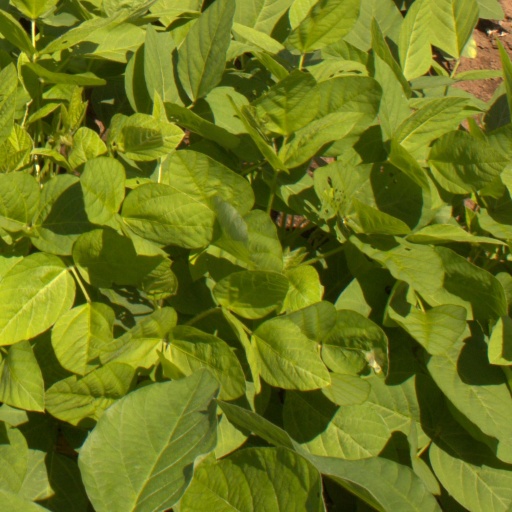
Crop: soybean